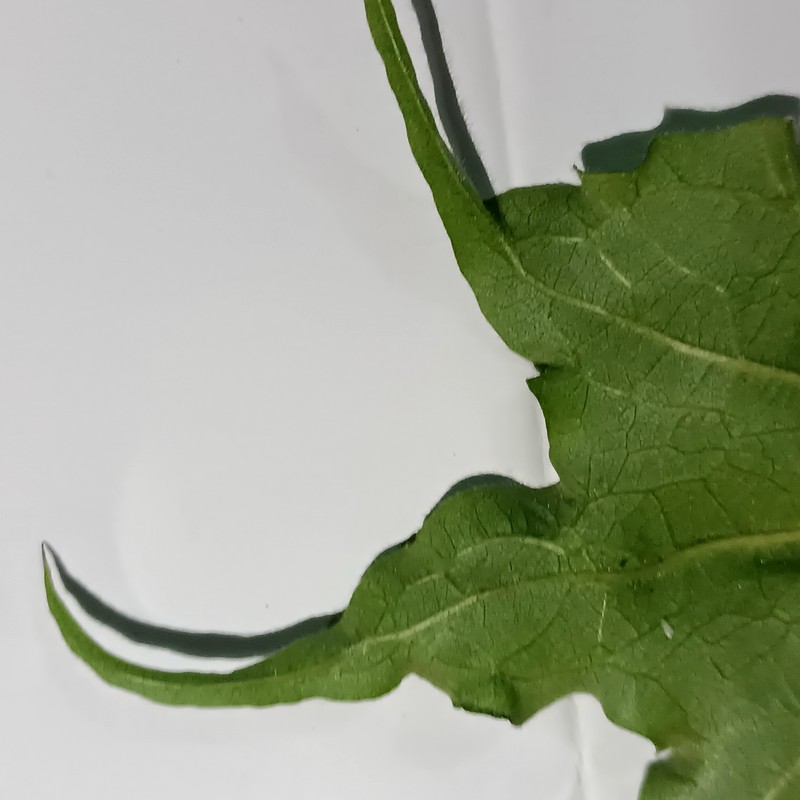
Label: Herbicide Growth Damage